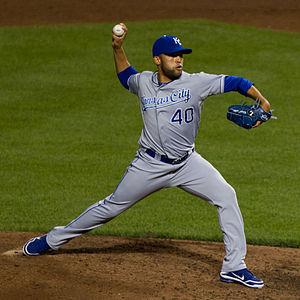
Kelvin De Jesus Herrera Mercado est un lanceur de relève droitier des Ligues majeures de baseball jouant avec les Nationals de Washington.
Le match des étoiles de la Ligue majeure de baseball 2015 est la 86ᵉ édition de cette opposition entre les meilleurs joueurs de la Ligue américaine et de la Ligue nationale, les deux composantes des Ligues majeures de baseball.